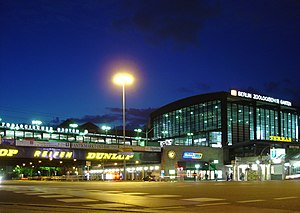
Bahnhof Berlin Zoologischer Garten
Banegårdsbygningen.
Bahnhof Berlin Zoologischer Garten eller blot Bahnhof Zoo er en banegård i Berlin, Tyskland. I det delte Berlin var den hovedfærdselsåren i Vestberlin og efter genforeningen var den en af de største jernbanestationer i den vestlige del af byens centrum. Denne status ophørte dog med åbningen af Berlin Hauptbahnhof i maj 2006. Bahnhof Berlin Zoologischer Garten er beliggende på Hardenbergplatz i bydelen Charlottenburg-Wilmersdorf tæt ved Berlin Zoo. Udover regionaltog standser både U-Bahn og S-Bahn på stationen. På Hardenbergplatz findes desuden det vestlige Berlins største busterminal.